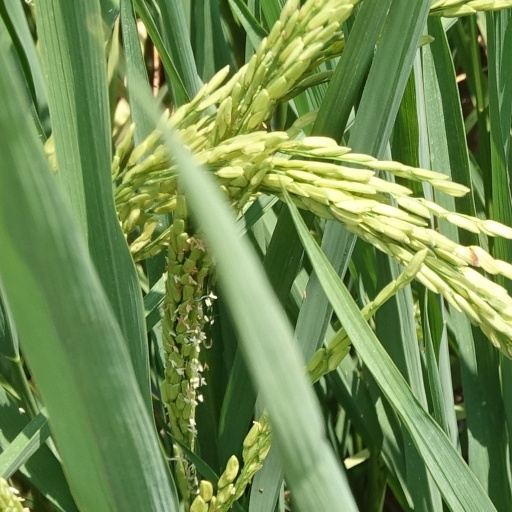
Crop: rice